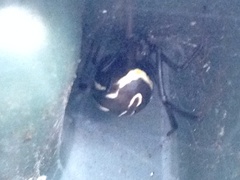
Species: Lactrodectus_hesperus